Ator, the Fighting Eagle

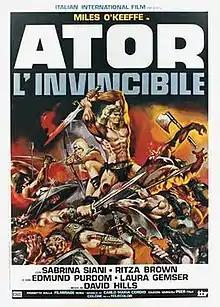

Ator, the Fighting Eagle ( 'Ator the Invincible') is a 1982 Italian adventure-fantasy film directed by Joe D'Amato. It stars Miles O'Keeffe, Sabrina Siani, Ritza Brown, and Edmund Purdom. The story follows the eponymous warrior setting out on a journey to bring his wife Sandra home after her kidnapping by the Spider Cult. It was followed by the sequels "Ator 2 – L'invincibile Orion", "Iron Warrior", and "Quest for the Mighty Sword".